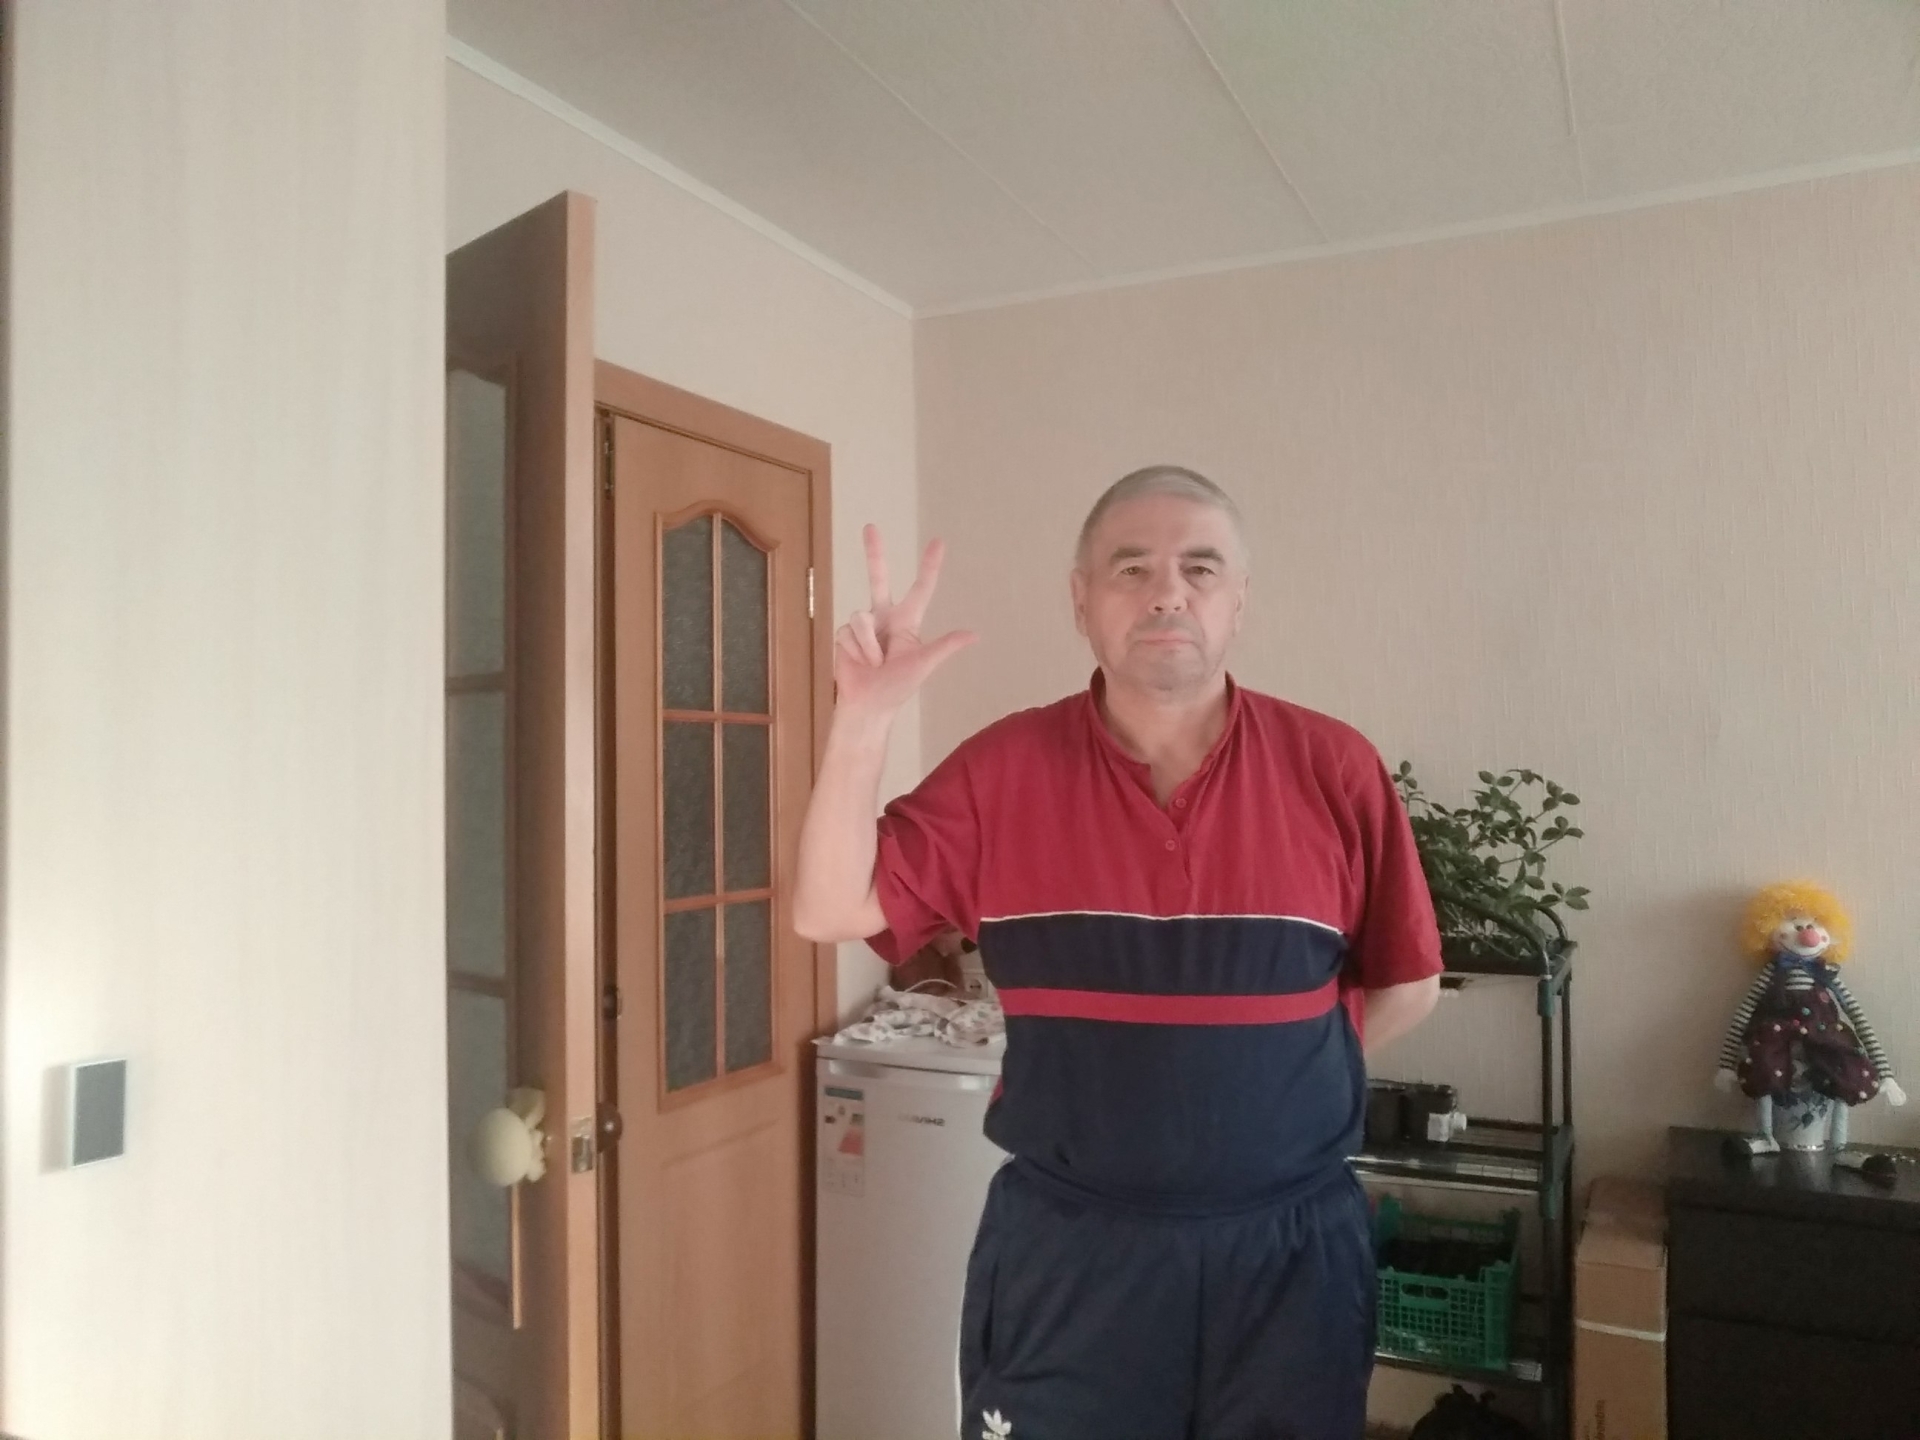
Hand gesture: three2